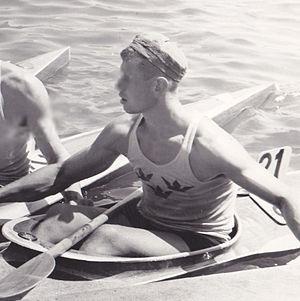
Carl Warner von Gerber, né le 23 août 1931 à Västervik et mort le 8 septembre 2013 à Stockholm, est un kayakiste suédois.